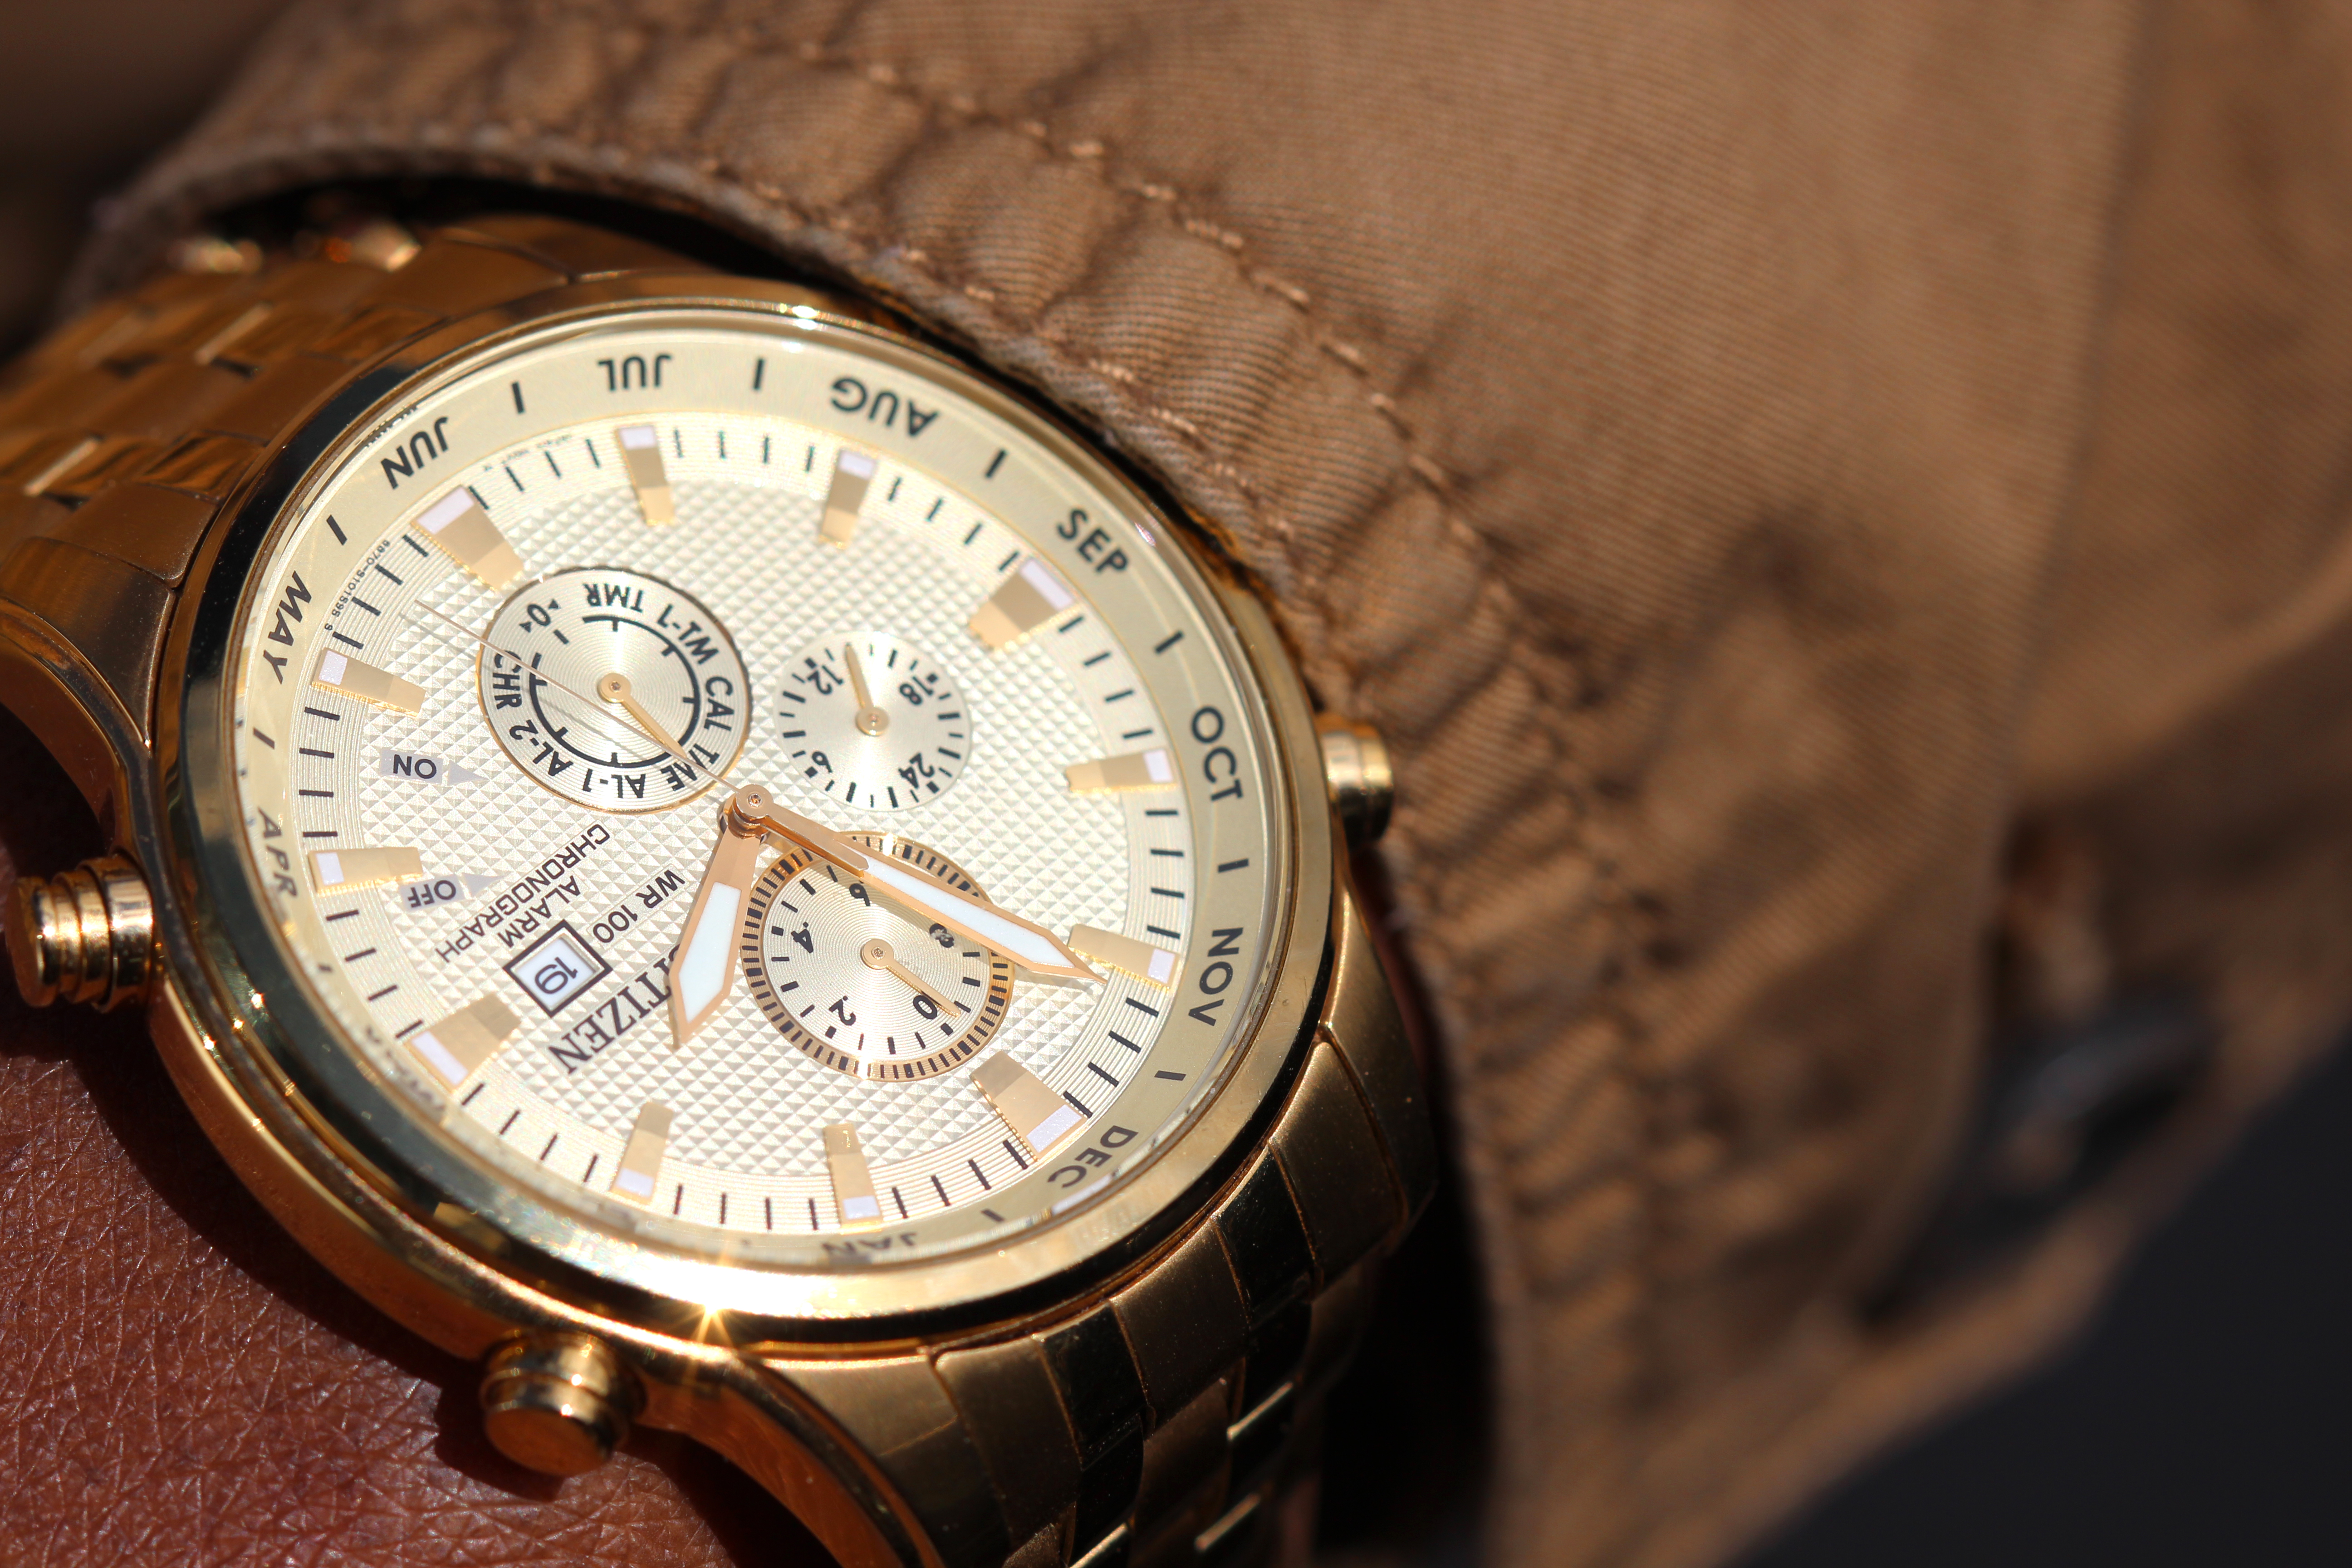
watch, hand, time, close up, wristwatch, strap